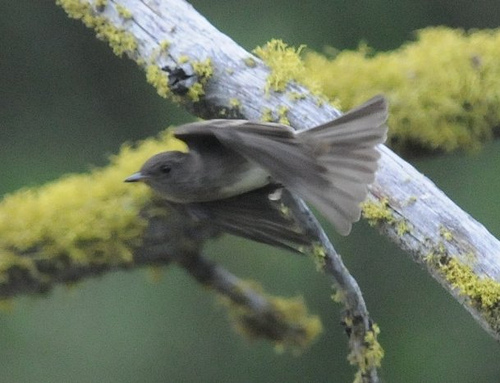
a grey bird with a black beak.
this bird is gray in color, with the abdomen white in color, and black eyes.
the bird is grey with a fanned tail and a white abdomen with a small bill.
this small bird is all grey with a small white patch on its breasta small bird with a pale grey body and wings and a short beak.
this bird is brown with white and has a very short beak.
gray bird laying on a flower gray log
this bird is gray and white in color, with a black beak.
this bird is gray in color, with a black beak.
this bird has dark grey plumage and a short bill.
Species: Western Wood Pewee